Eleonora di Garzia di Toledo

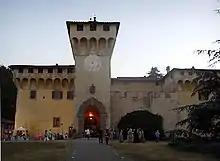
The castellated Villa Medici at Cafaggiolo, 25km north of Florence

Thus matters stood until the death of Cosimo, by then raised to the title of grand duke, in 1574. His successor, the reclusive Grand Duke Francesco, was, however, very different. Though he maintained a mistress of his own, much to the distress of his wife, Joanna of Austria, Cosimo's eldest son was a much less sociable and tolerant ruler than his father. Rather than attend court and participate in the artistic life of Florence, he preferred to pursue science, often locking himself up in his laboratory in the Casino of San Marco to carry out experiments in alchemy, poisons, and porcelain-making. Unfortunately for Isabella, her brother did not look upon her lifestyle as indulgently as Cosimo. While he continued to cultivate the advantageous relations between her husband's house and Florence, he was less willing to turn a blind eye to the behaviour of Isabella and Leonora and to the complaints of their spouses, for whom their adultery was a question of honour rather than jealousy. Eleven years younger than Isabella, Leonora was somewhat less prudent in her amorous adventures. Neither woman, however, grasped the danger posed to them by the new regime or the extremity of the plotting that began to coil against them.